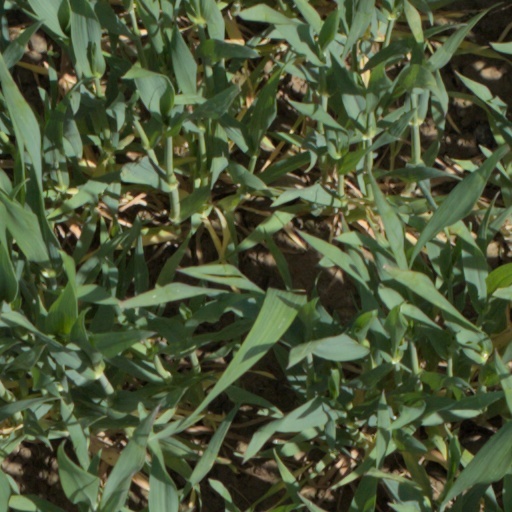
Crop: wheat